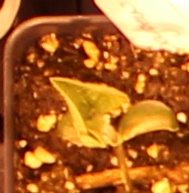
Label: Soybean